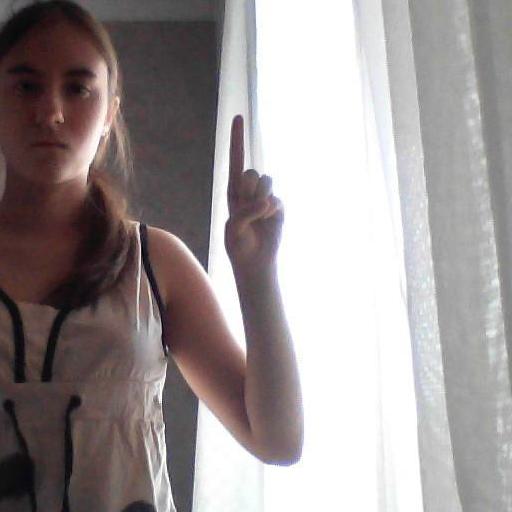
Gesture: one